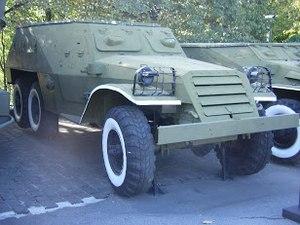
Engin blindé BTR 152 transport de troupe pris à Kiev, au musée de la Grande Guerre Patriotique.
Le BTR-152, également connu sous le nom de BTR 140 est un véhicule de transport de troupes, conçu en Union soviétique, au lendemain de la Seconde Guerre mondiale. Son design est inspiré par le Half-Track White M3 américain que l'URSS a reçu en masse avec l'accord Lend-Lease et le Hanomag SdKfz 251 allemand.